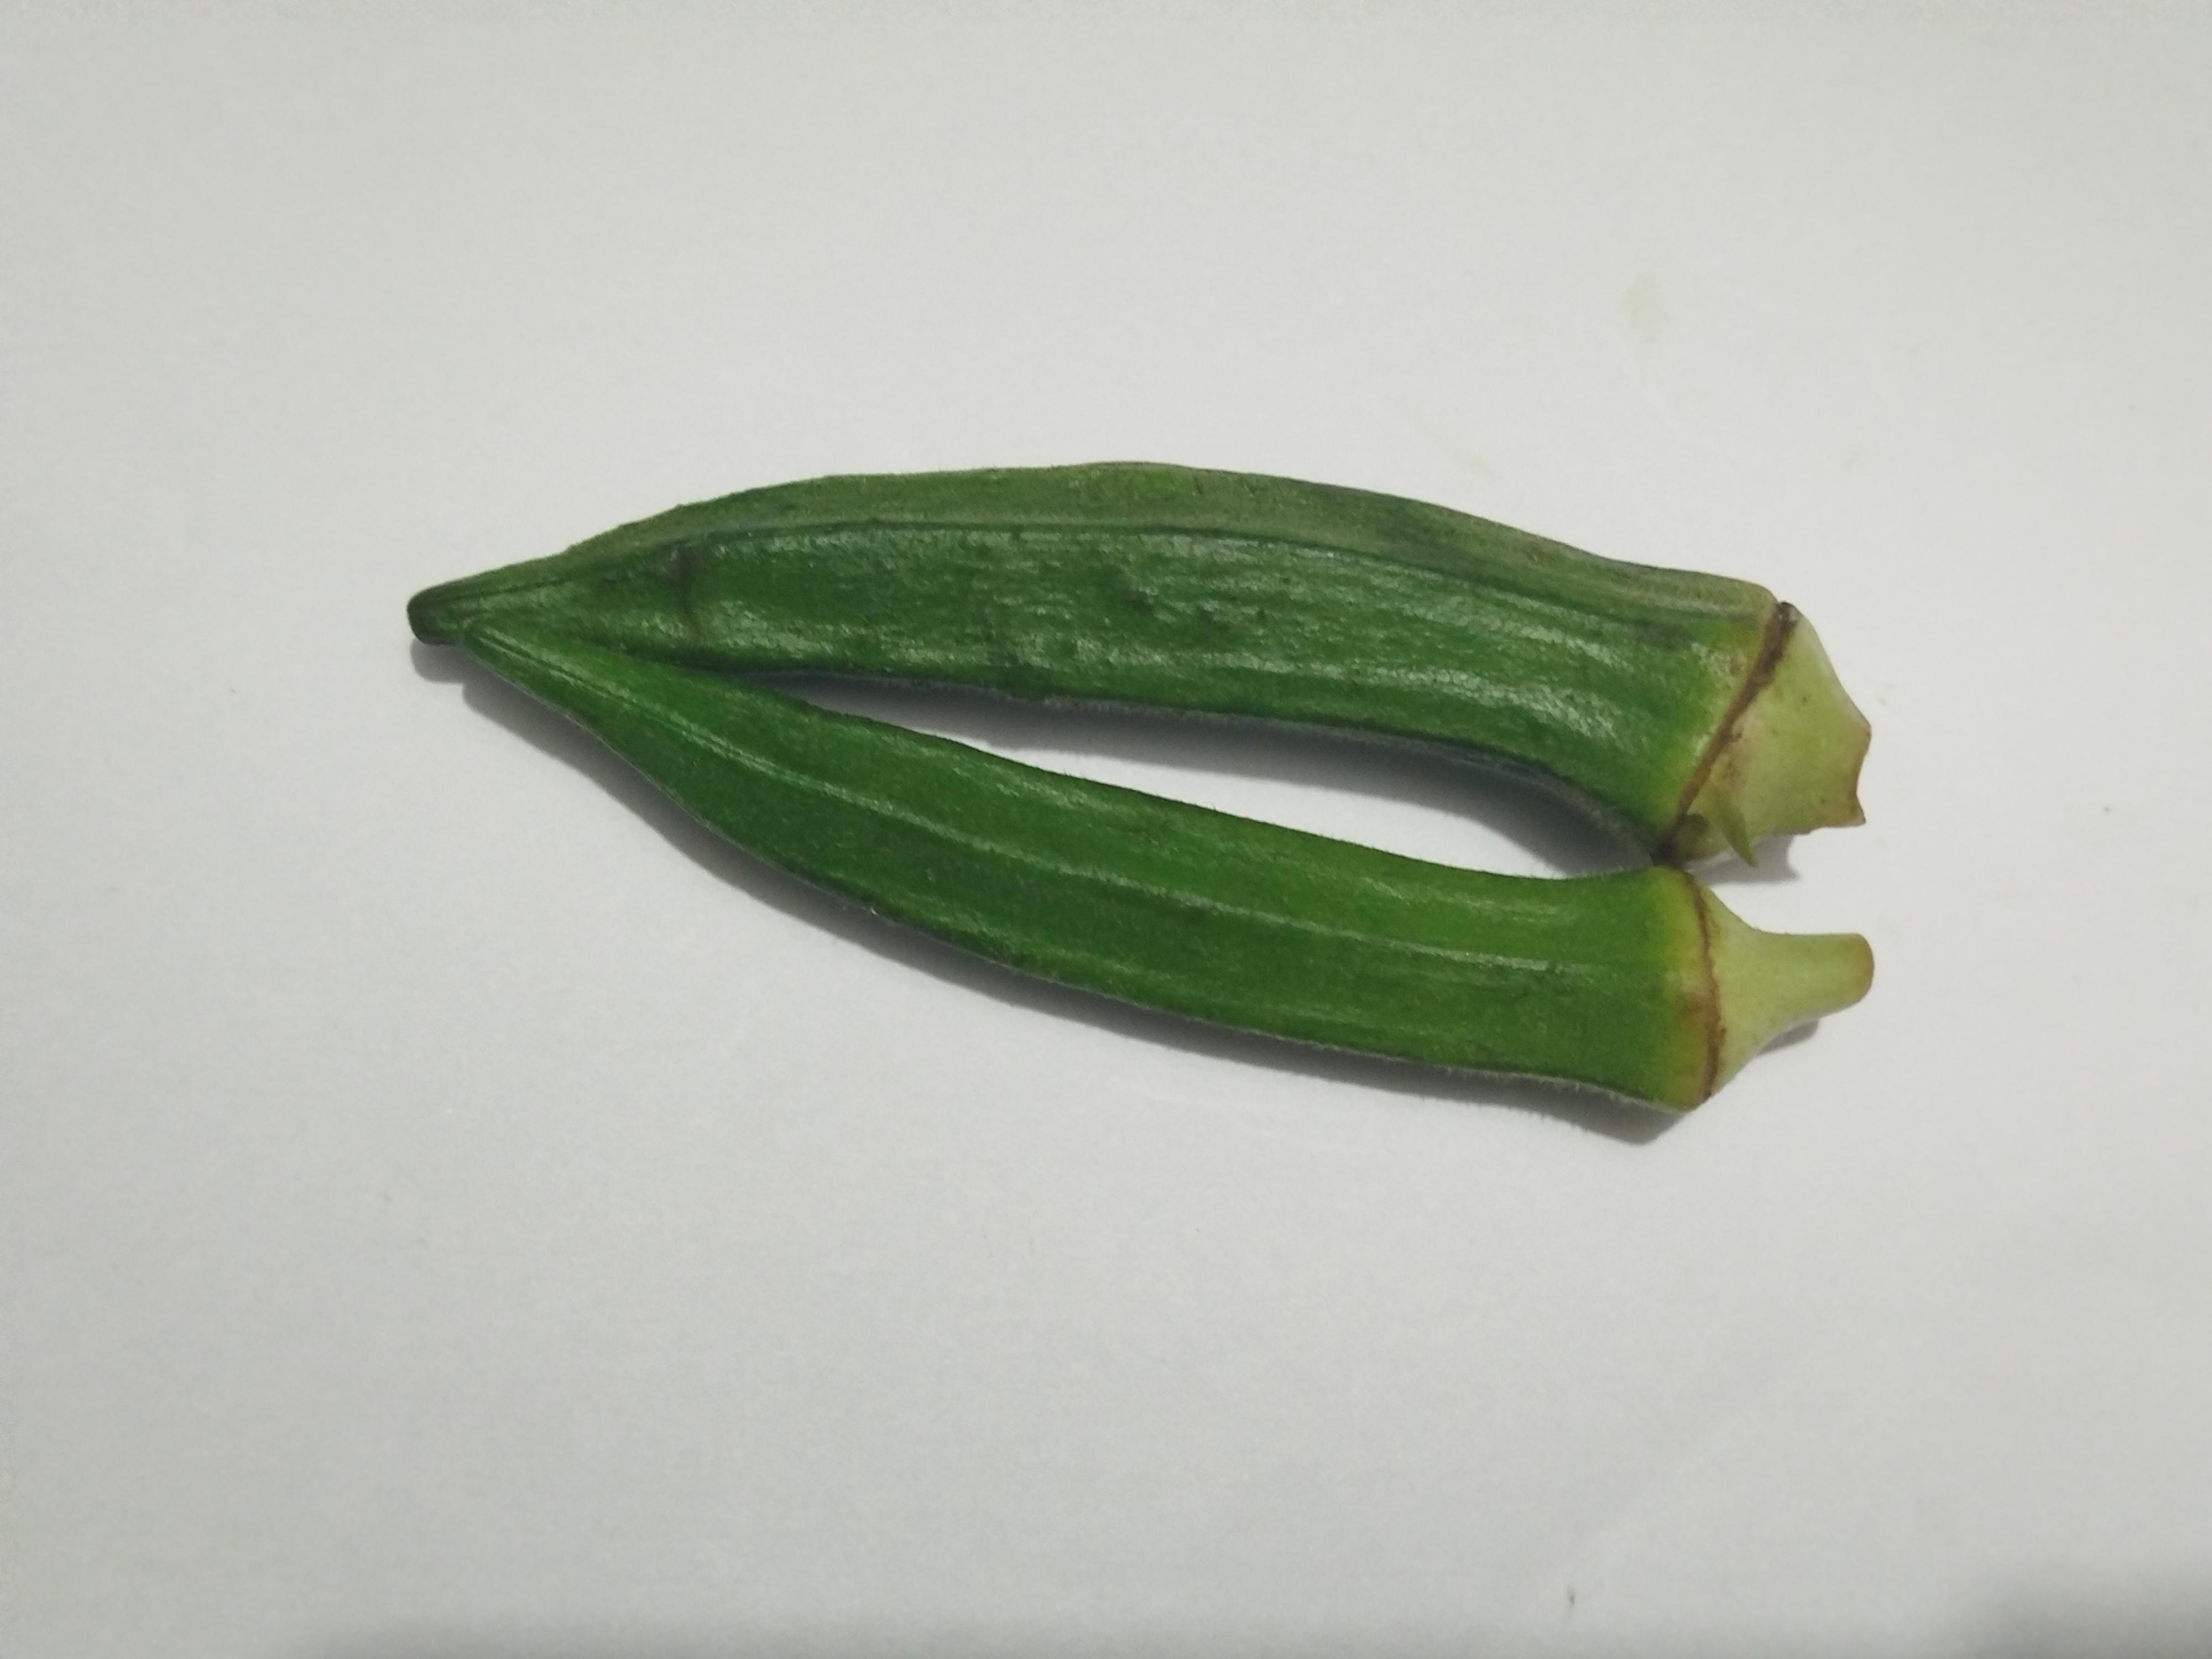
Label: Ladies finger